Ida B. Wells

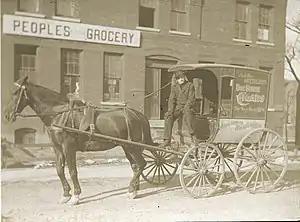
The People's Grocery near Memphis, Tennessee, was a successful African-American cooperative. The 1892 lynchings of its owners led Wells to begin her investigations of lynching.

Ida Bell Wells was born on the Boling Farm near Holly Springs, Mississippi. Born on July 16, 1862, Ida Wells was the first child of James Madison Wells (1840–1878) and Elizabeth "Lizzie" (Warrenton). James Wells was born to an enslaved woman named Peggy and Peggy's white enslaver, thus he was enslaved under the doctrine of "partus sequitur ventrem". When James was 18, his father brought him to Holly Springs, hiring him out as a carpenter's apprentice to architect Spires Boling, with James's wages going to his enslaver. One of ten children born on a plantation in Virginia, Lizzie was abducted and trafficked away from her family and siblings and tried without success to locate her family following the Civil War. Lizzie was owned by Boling for domestic labor in his home, now the Bolling–Gatewood House. Before the Emancipation Proclamation was issued, both of Wells's parents were enslaved to Boling, and thus Ida was also born enslaved. James Wells built much of the Bolling–Gatewood house, in which Boling lived, and which in March 2002 became the Ida B. Wells–Barnett Museum. The Wells family lived elsewhere on the property. Ground plans on display in the Ida B. Wells–Barnett Museum identify shacks behind the house as the residence of the Wells family.